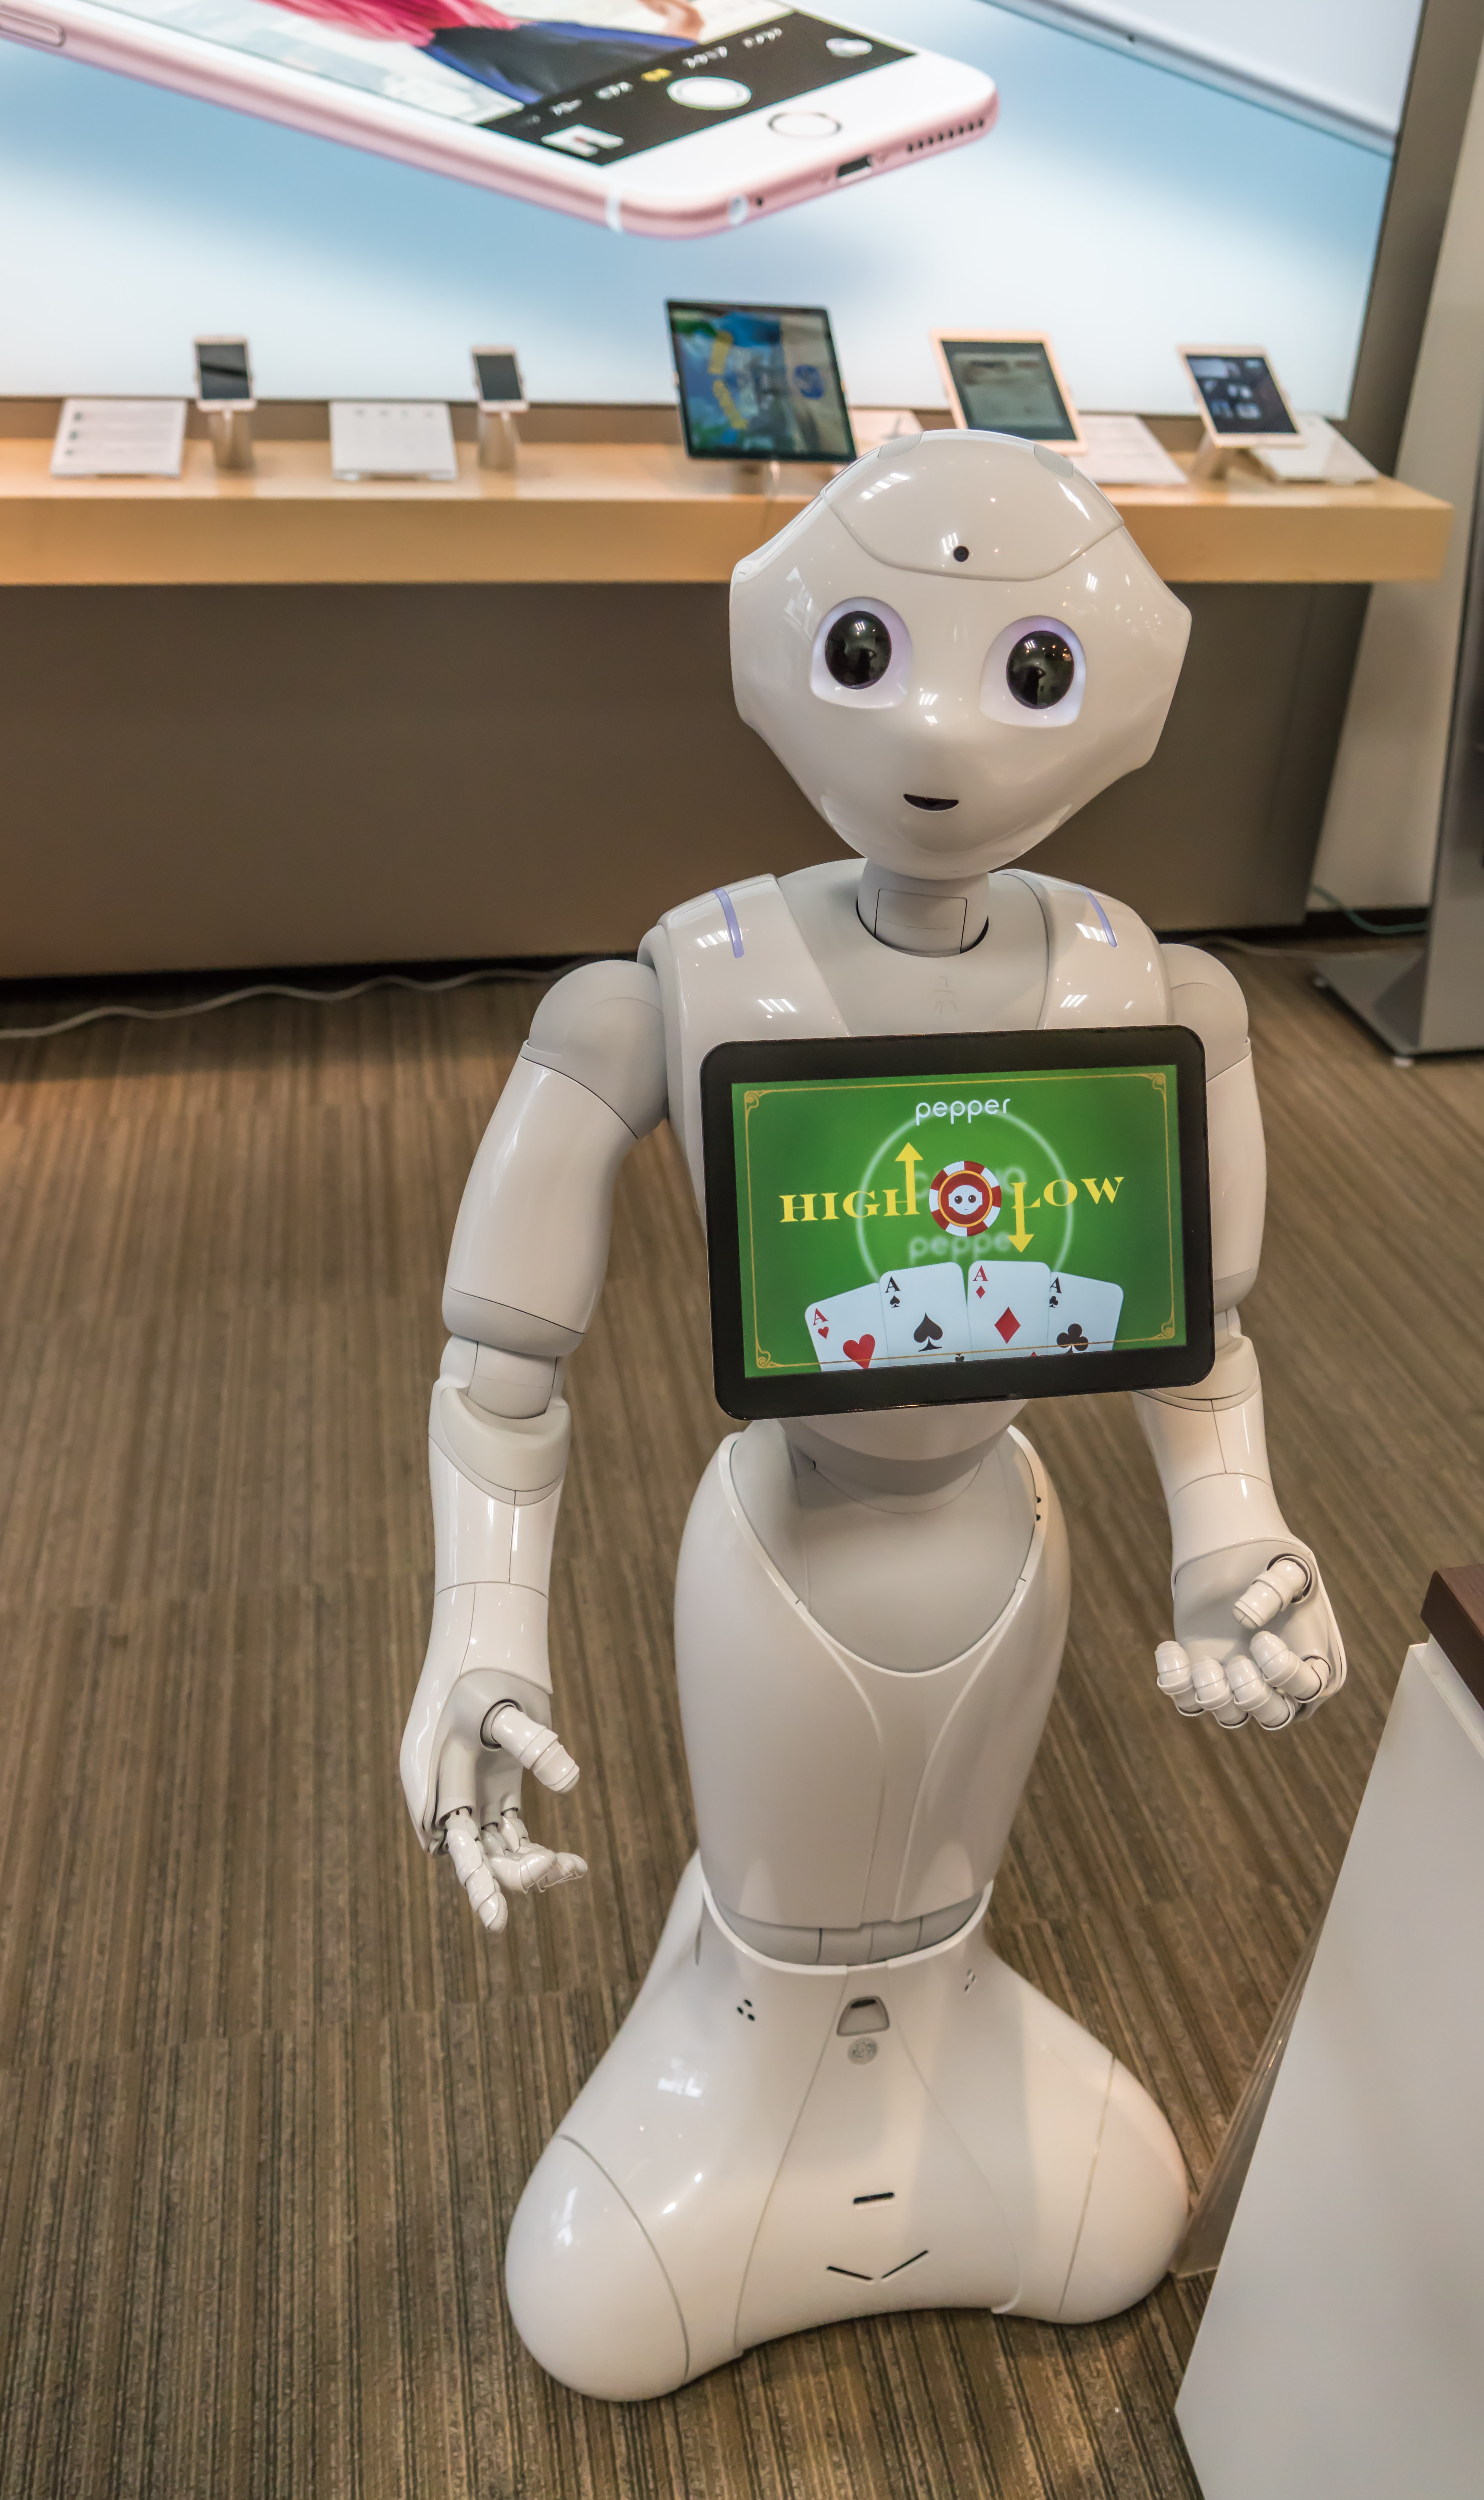
technology, game, machine, japan, futuristic, future, japanese, robot, mascot, cyber, interactive